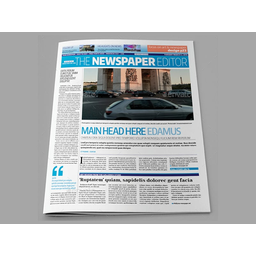
Label: paper